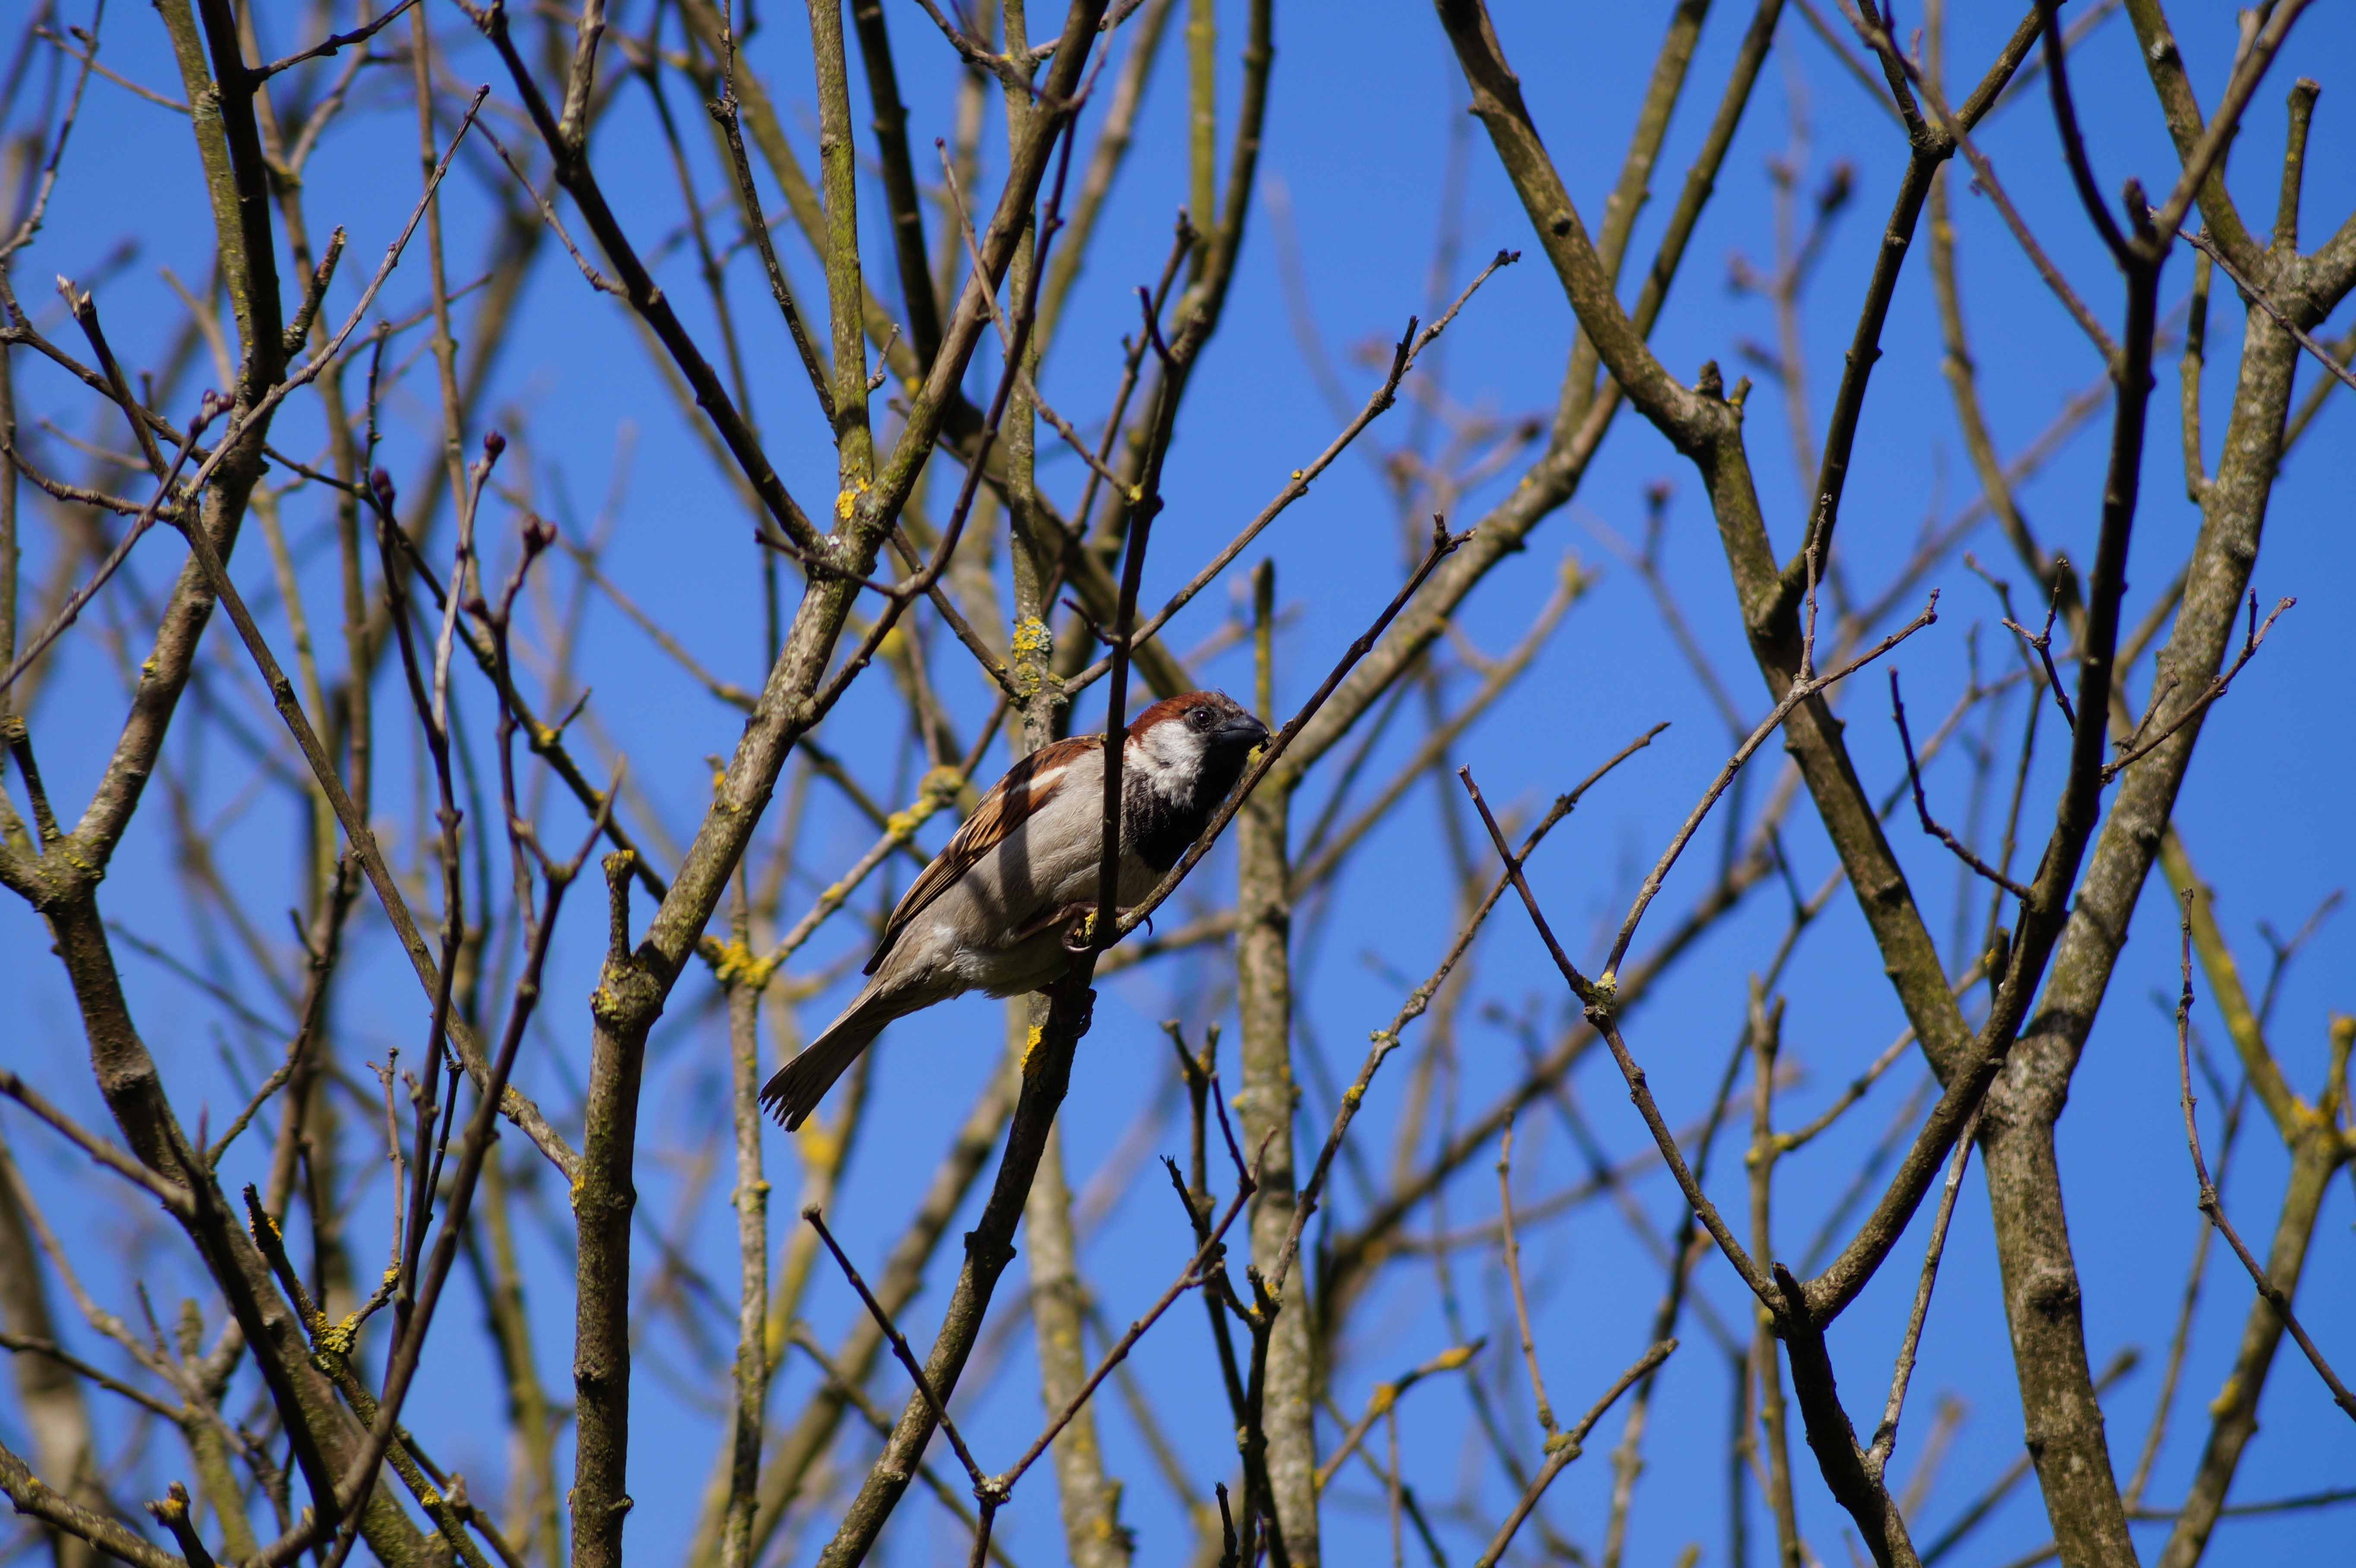
tree, nature, branch, bird, wildlife, autumn, fauna, chile, vertebrate, sparrow, ave, chincol, perching bird